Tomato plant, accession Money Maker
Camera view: horizontal (90 deg, fisheye); turntable rotation: 30 degrees
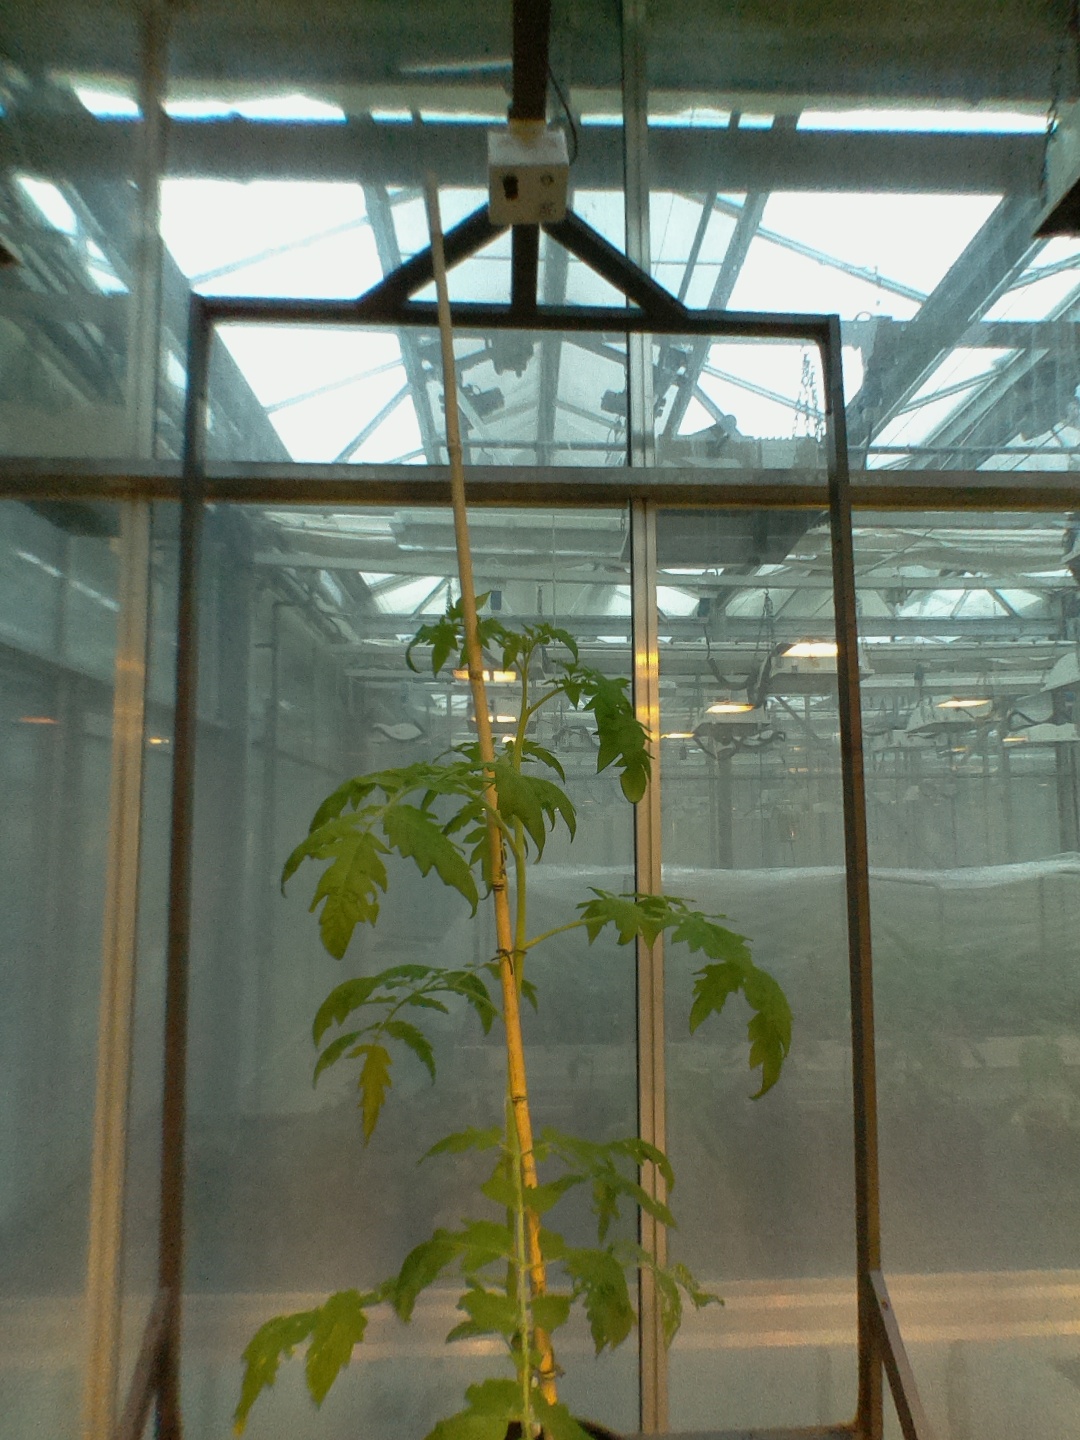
BBCH growth stage 15: 10 of true leaves visible